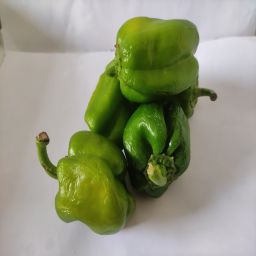
Crop: Bell Pepper
Quality: Unripe